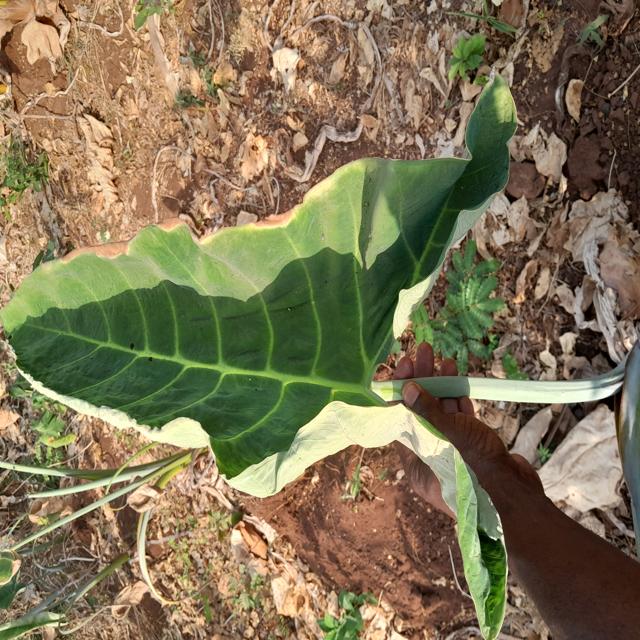
Label: Early_Blight